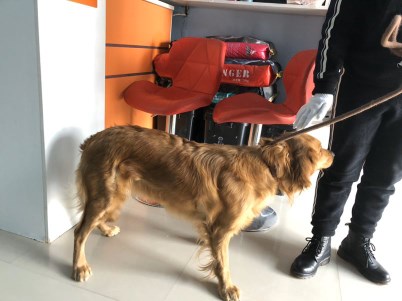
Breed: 5355-n000126-golden_retriever